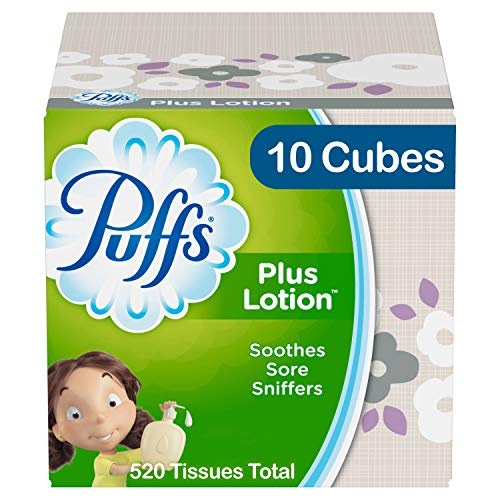
Puffs Plus Lotion Facial Tissues, 10 Cubes, 52 Tissues Per Box (520 Tissues Total)
Brand: Puffs Color: White Features: Pack includes 10 Cubes (52 Tissues per Cube) of Puffs Plus Lotion Facial Tissues America's number 1 selling Lotion Tissue Puffs softest, most cushiony tissue, with a touch of lotion, to help protect your nose Puffs Plus Lotion helps soothe irritated noses by locking in moisture better than regular tissues Don't let your runny nose run out of Puffs. Sign up for subscribe and save Dermatologist tested to be gentle on sensitive skin Don't irritate your nose during cold and flu; be ready with soothing Puffs Plus Lotion Our cube box comes in assorted designs and fits into most decorative tissue holders Binding: Health and Beauty Release Date: 20-10-2018 Details: Puffs Plus Lotion is our most soothing facial tissue with lotion in a cube box. Puffs Plus Lotion is the perfect tissue for when sore or runny noses need some extra softness for any cold, flu, or allergy. Puffs Plus Lotion facial tissues lock in moisture better, to help soothe irritated skin commonly caused from rough or thin tissues. It's no wonder that Puffs Plus Lotion is America's #1 selling Lotion Tissue brand. A nose in need deserves Puffs indeed. Package Dimensions: 22.9 x 9.4 x 5.8 inches
Brand: Puffs
Category: Home & Garden > Household Supplies > Household Paper Products > Facial Tissues